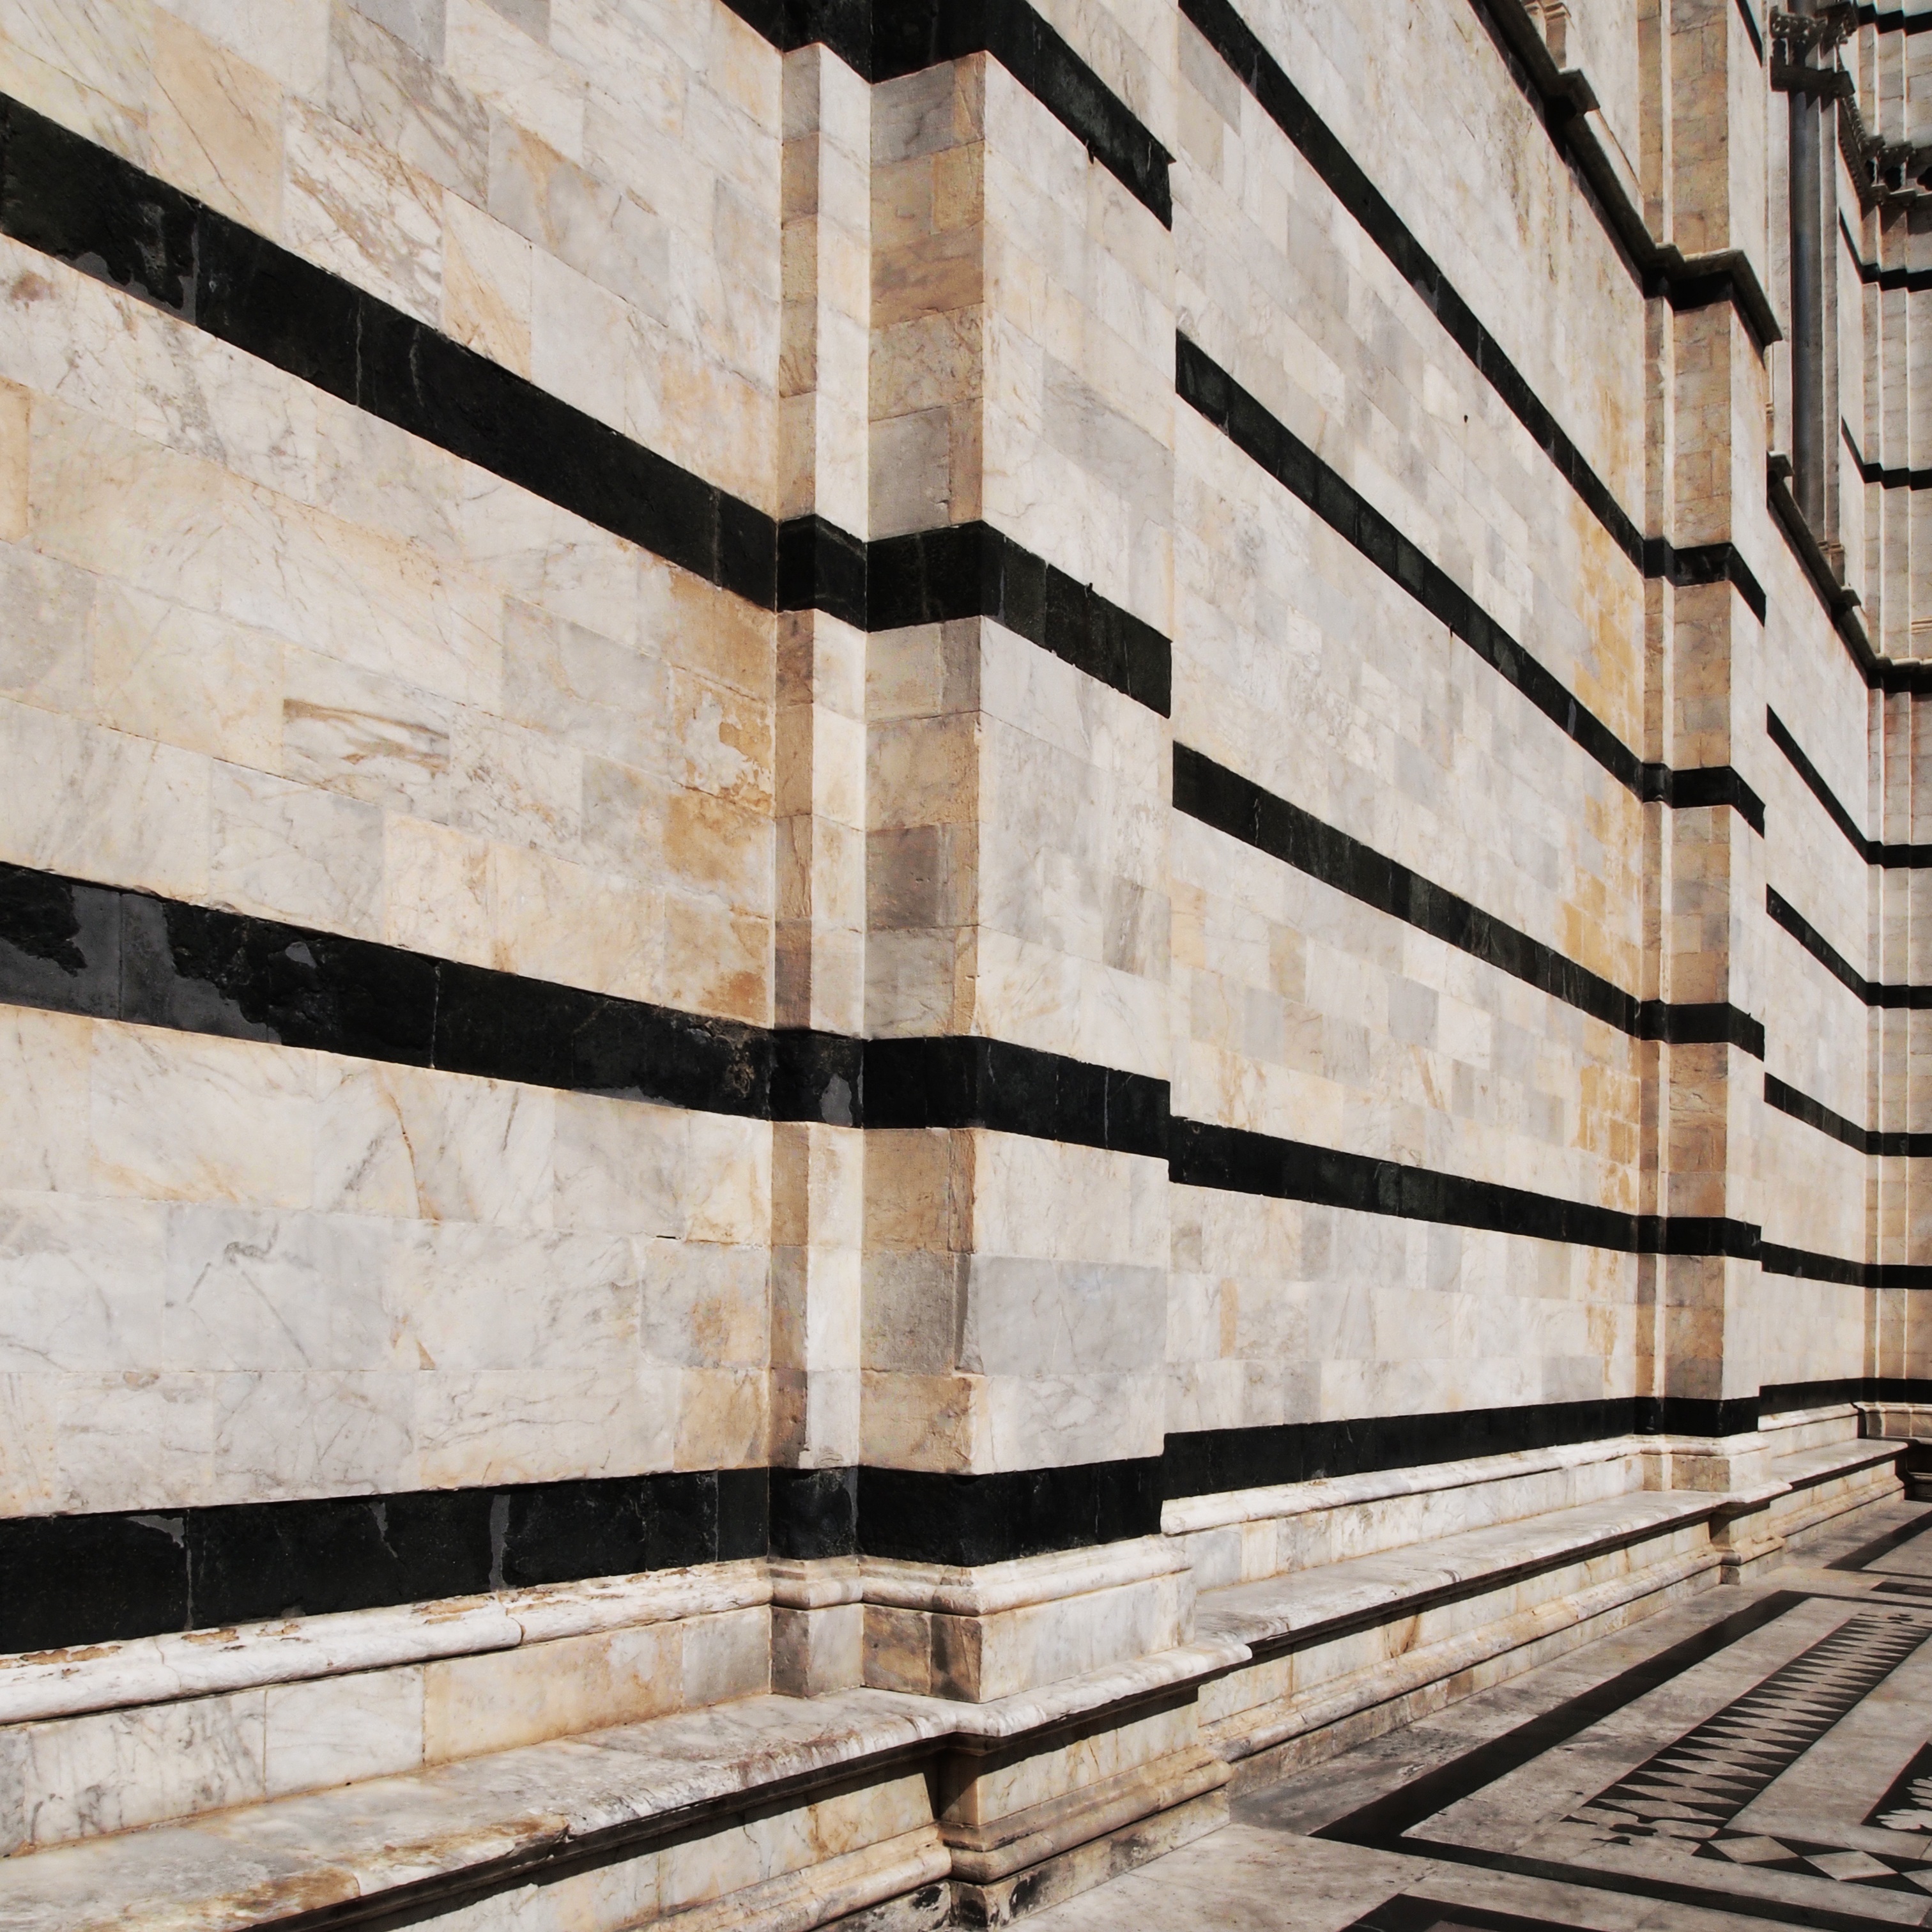
abstract, architecture, wood, floor, wall, line, facade, tile, stone wall, brick, lumber, material, design, hardwood, stairs, duomo, brickwork, flooring